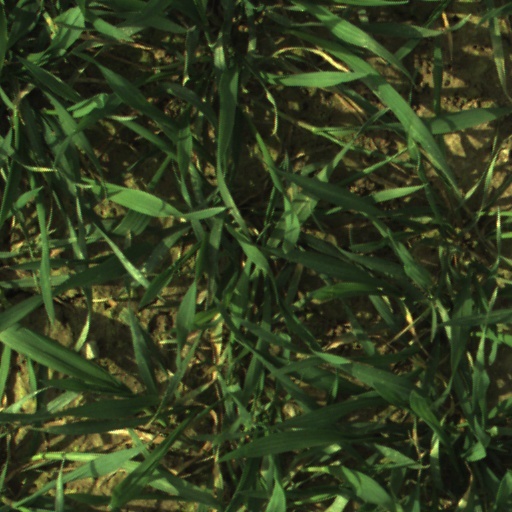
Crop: wheat